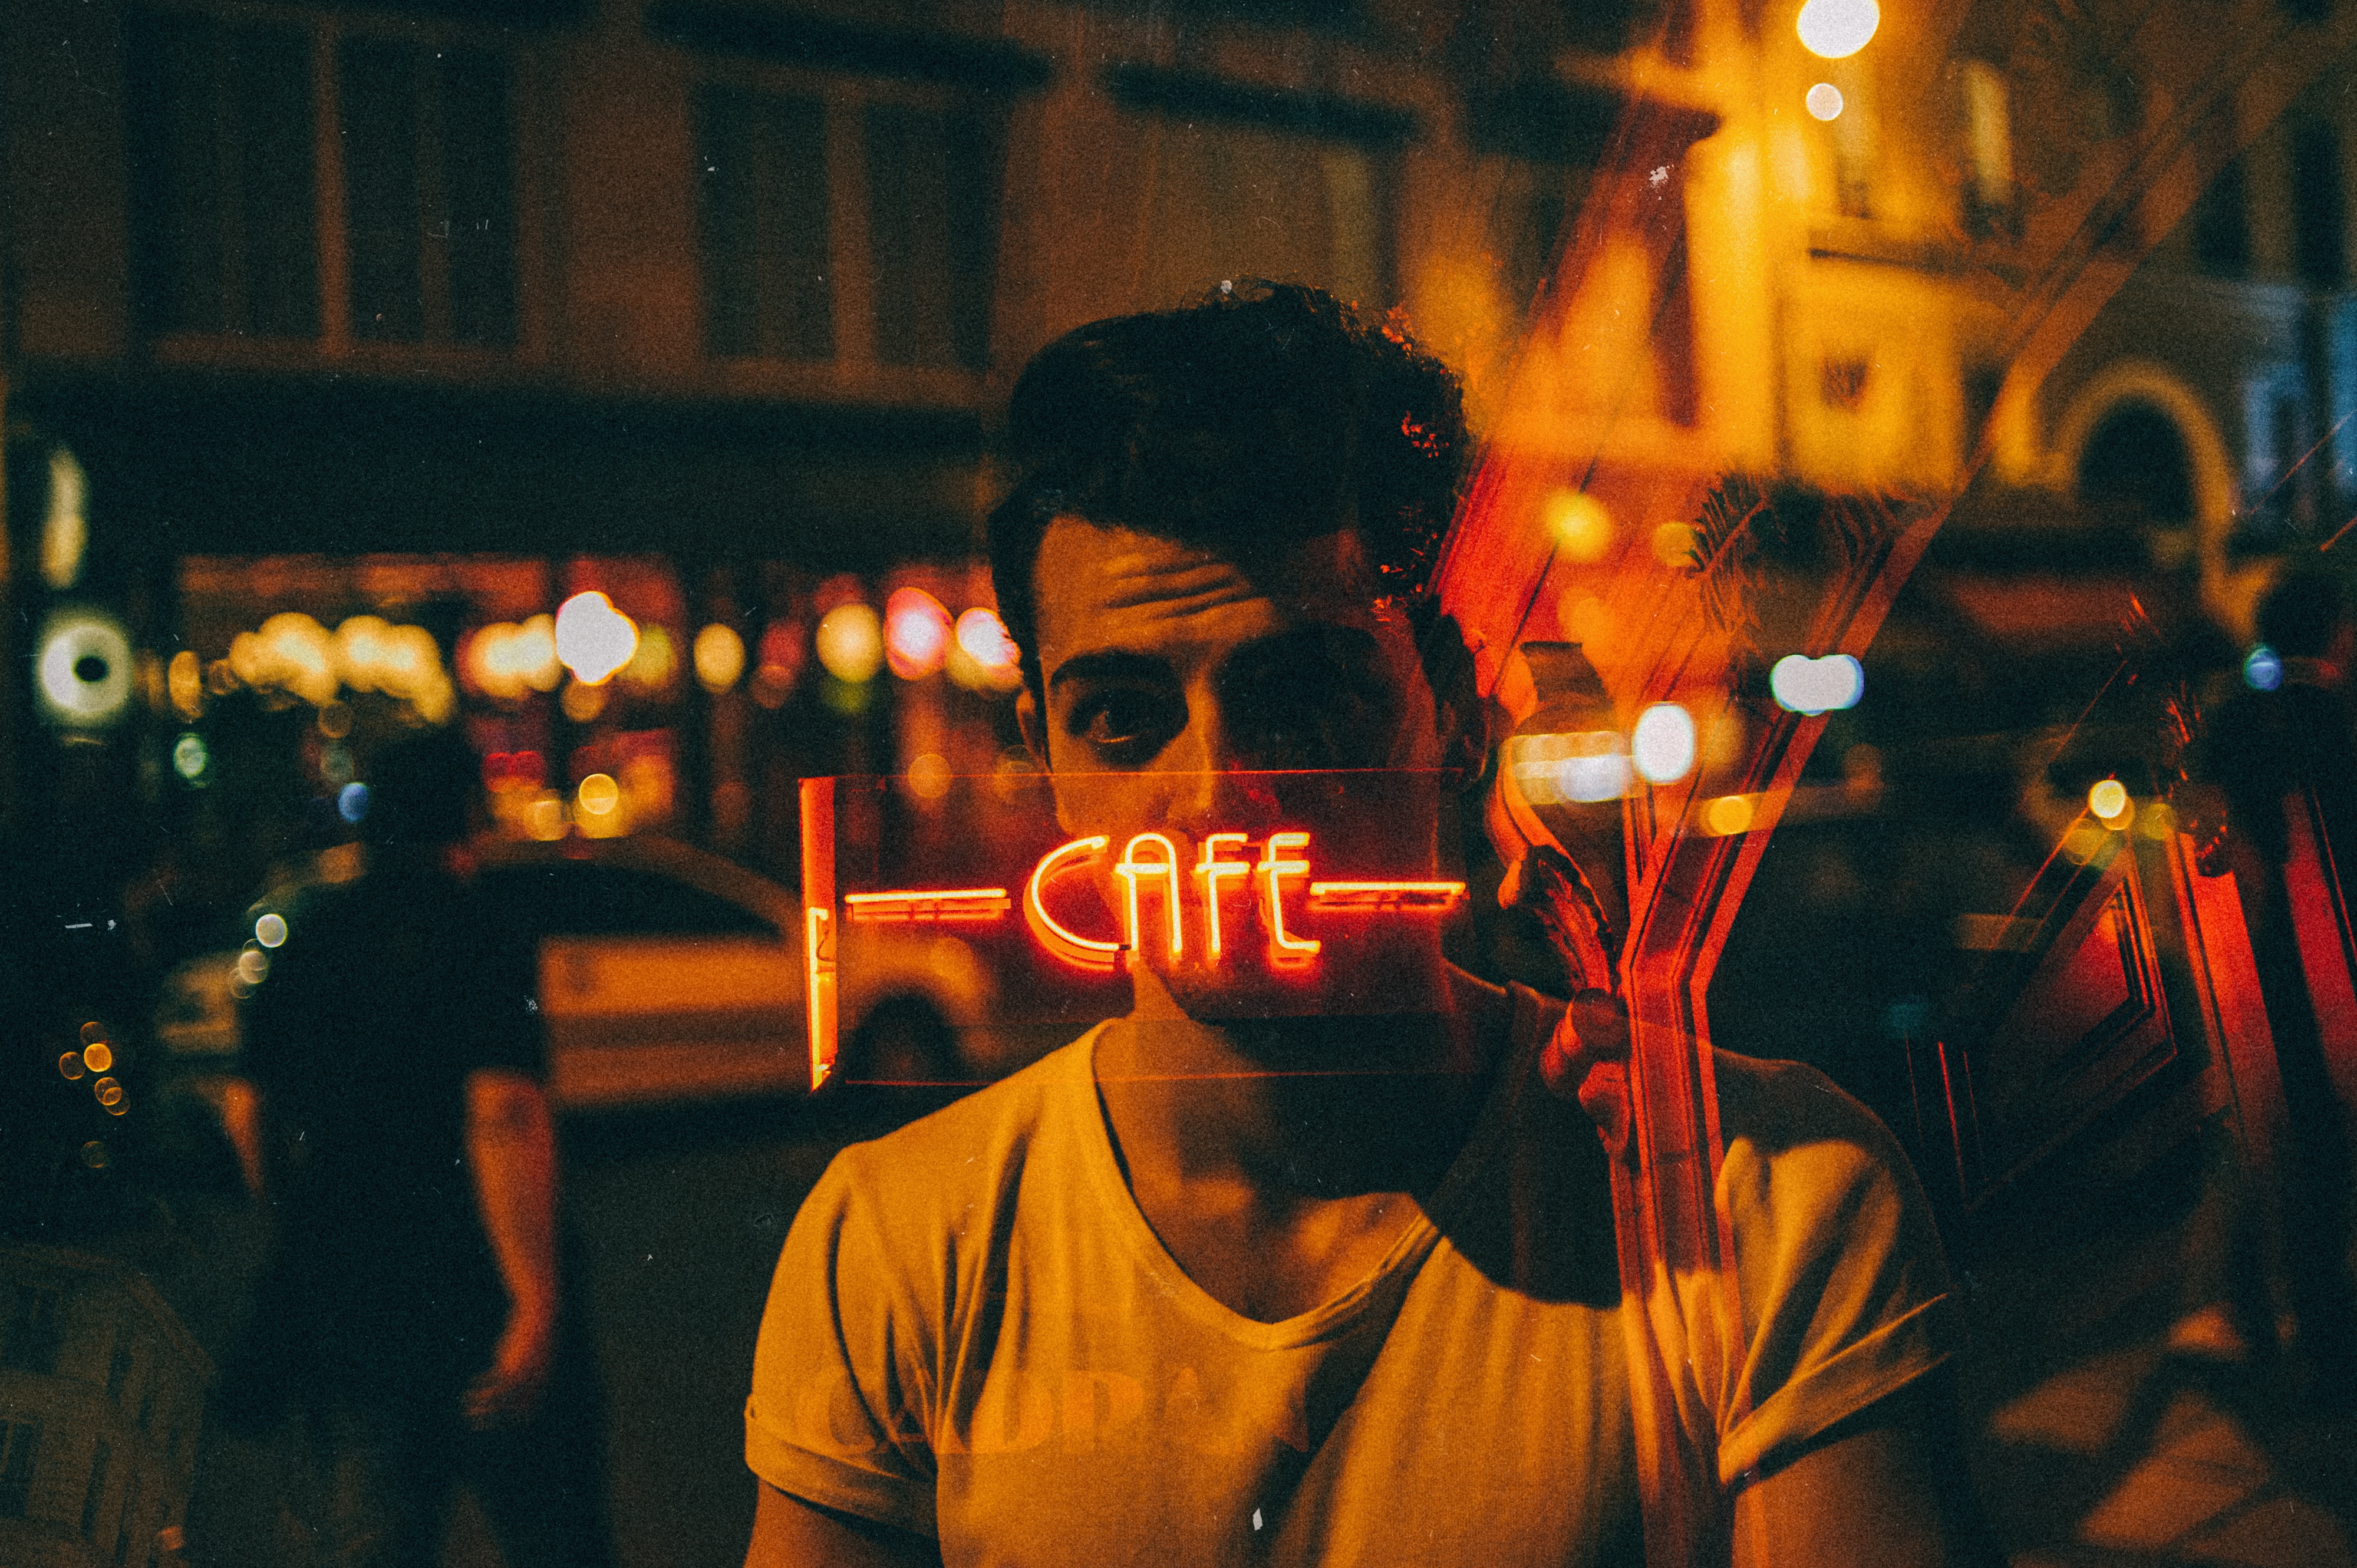
music, night, crowd, concert, musician, performance art, performance, singing